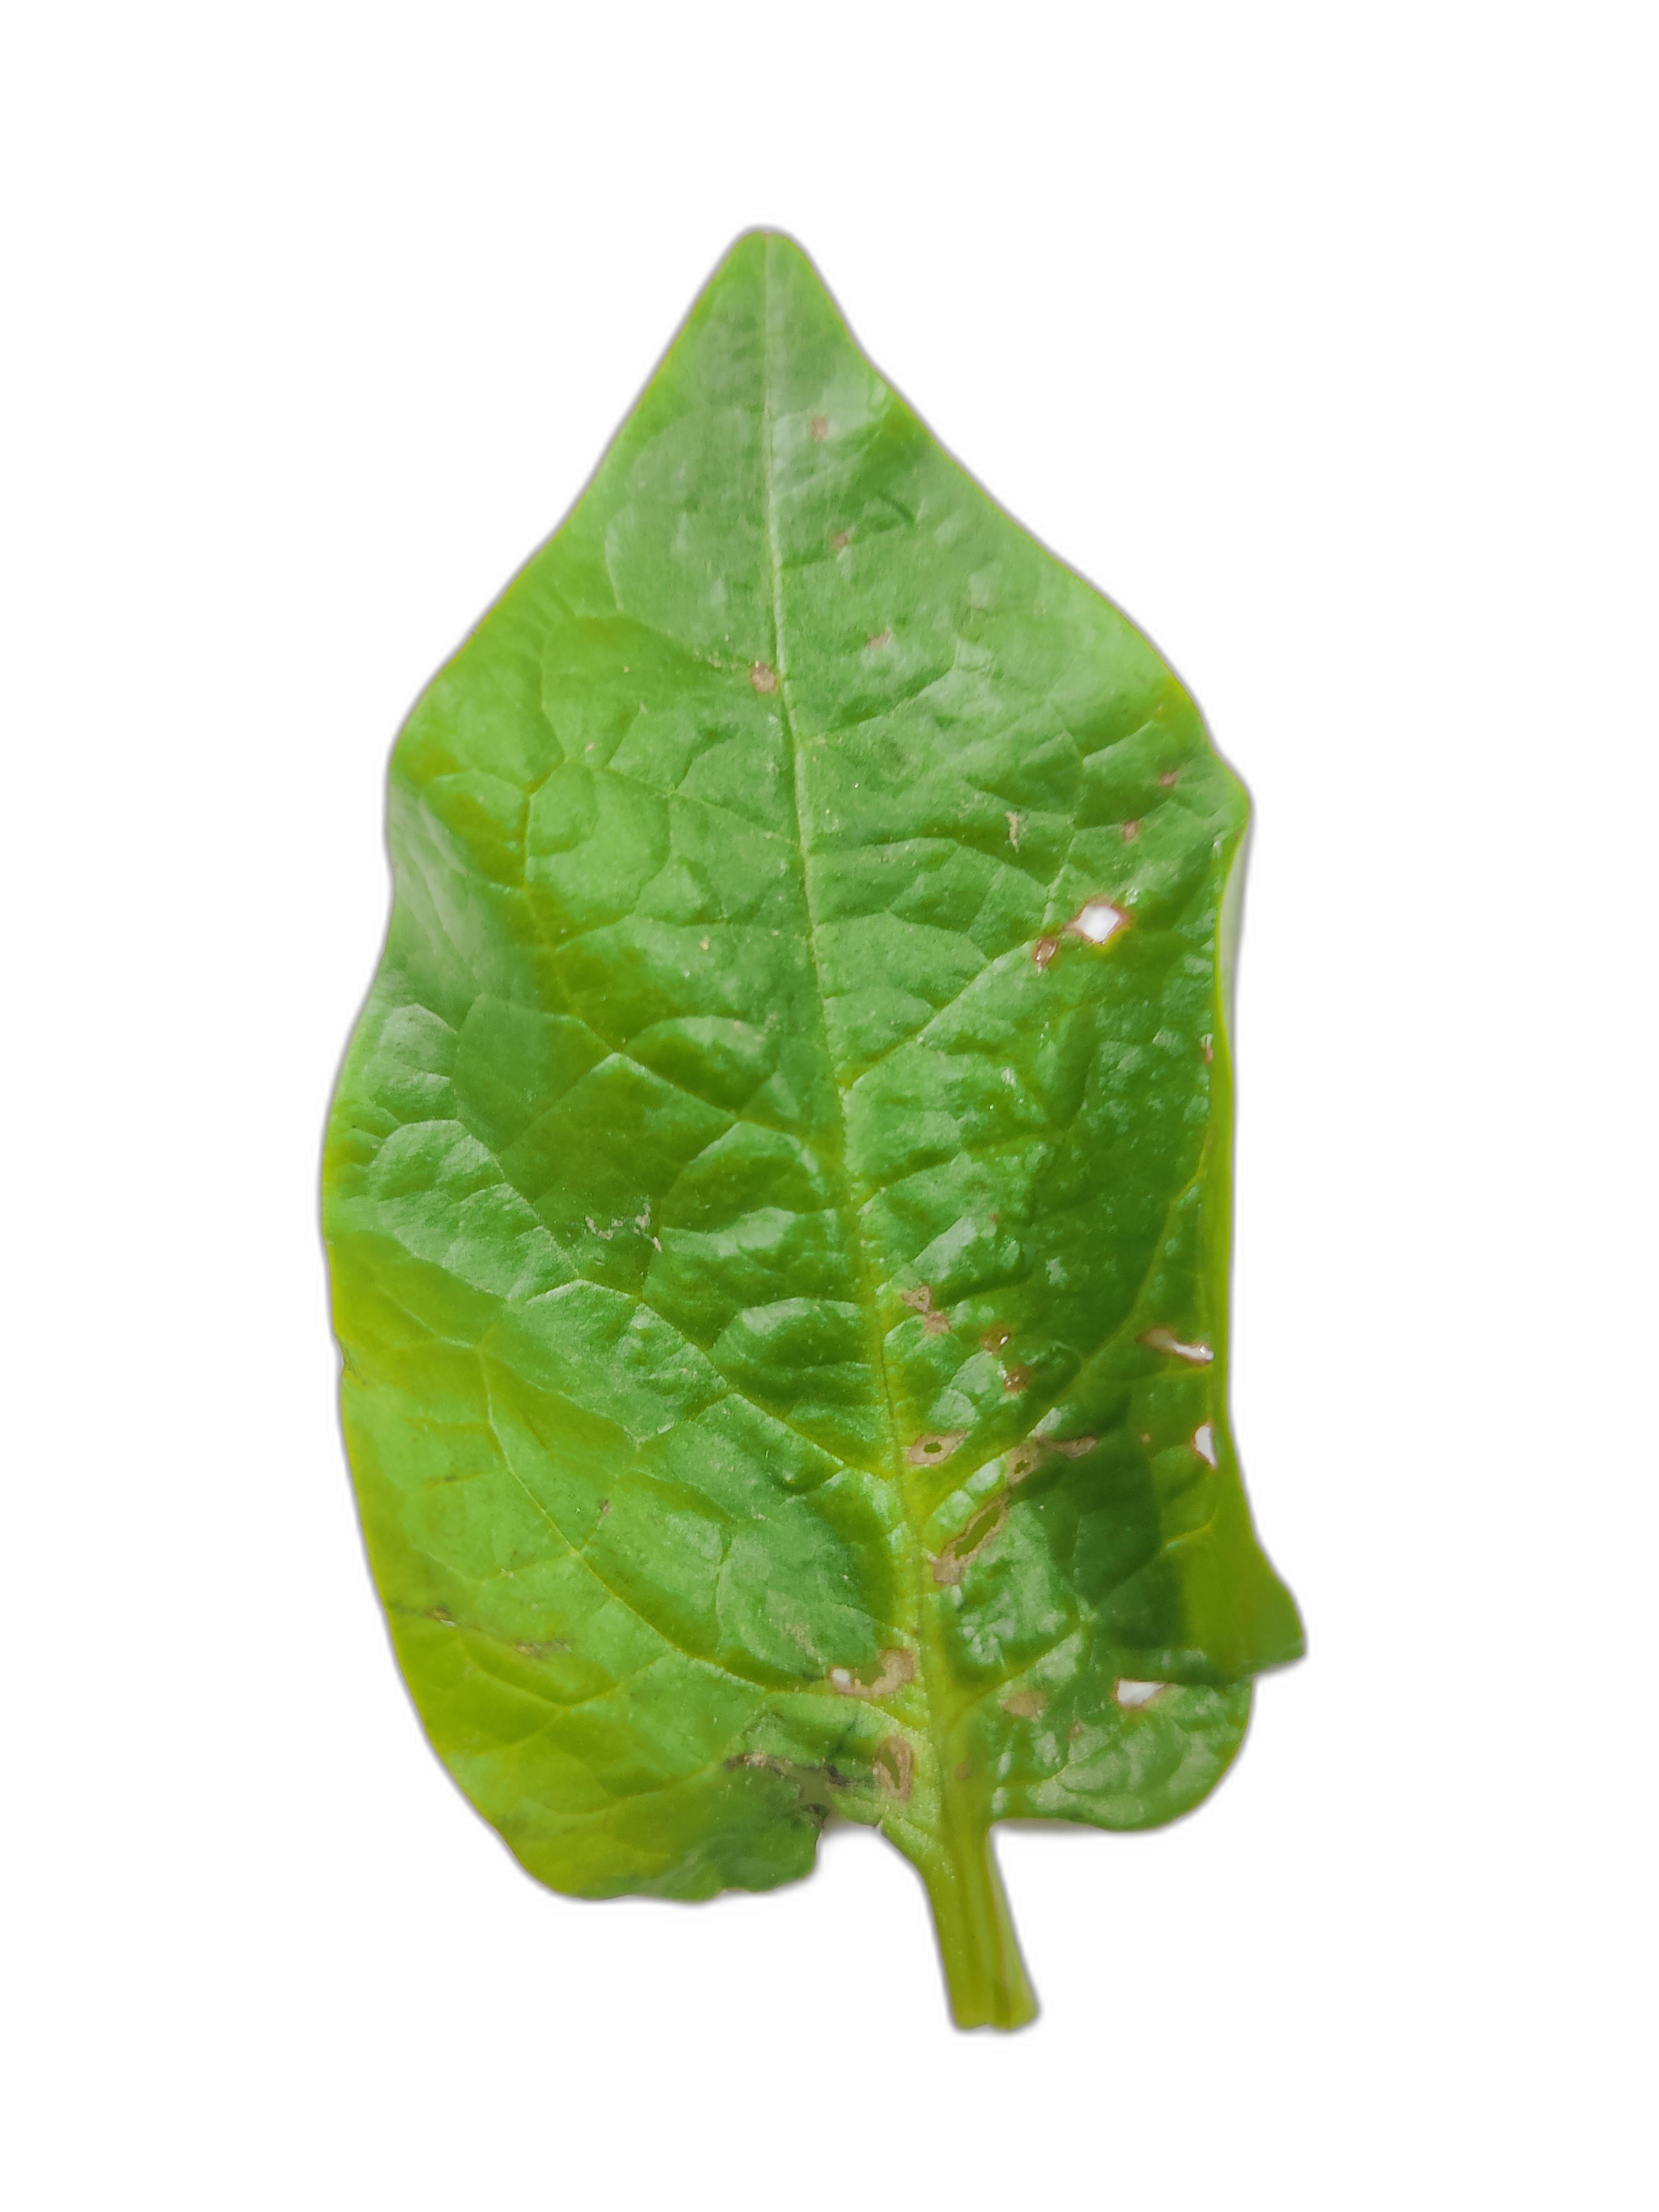
Label: Anthracnose